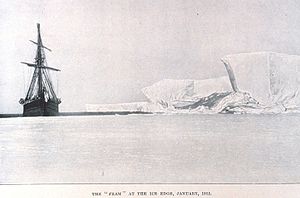
Fram-ekspeditionen 1910-1912 / Ekspeditionen / Afslutningen på ekspeditionen
"""Fram"", fotograferet i januar 1912 i Hvalbukta."
"Fram-ekspeditionen 1910-1912, i Norge også omtalt som Sydpolekspedisjonen var en norsk-finansieret Antarktisekspedition ledet af Roald Amundsen. Ekspeditionen blev i 1911 den første, som nåede det geografiske sydpolpunkt. I årene fra 1910 til 1913 rejste Amundsen med Nansens skib ""Fram"", som også blev brugt to gange i Arktis, til Hvalbukta hvor han førte hunde og udstyr i land og opsatte sit vinterkvarter. Derfra drog han med hundeslæder fra sin base Framheim mod Sydpolen, hvortil han ankom den 14. december 1911, 34 dage før sin rival Robert Falcon Scott fra den britiske sydpolsekspedition, i det, som er blevet kaldt ""kapløbet om Sydpolen"".